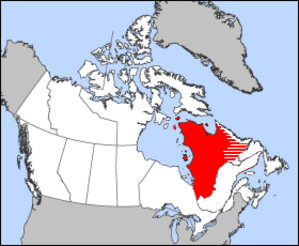
Le district de l'Ungava était l'une des quatre anciennes divisions administratives des Territoires du Nord-Ouest canadiens. Créé en 1895, son étendue est modifiée en 1897 par l'annexion des îles au large des côtes et de nouveau en 1898 lors du transfert de sa partie méridionale au Québec. En 1912, il fut presque entièrement incorporée à cette dernière, à l'exception des îles au large des côtes maritimes du district qui demeurèrent intégrées aux Territoires du Nord-Ouest au sein du District de Franklin.